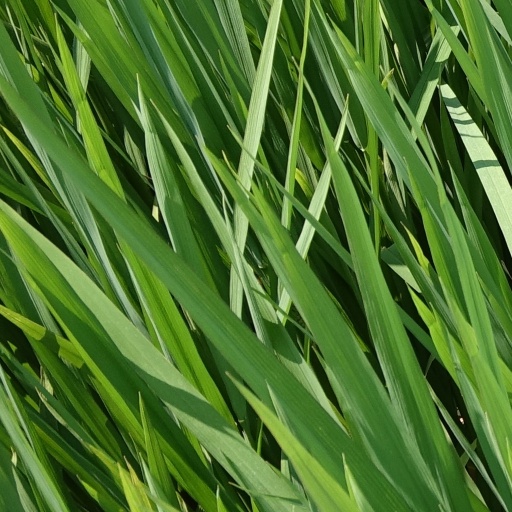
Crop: rice